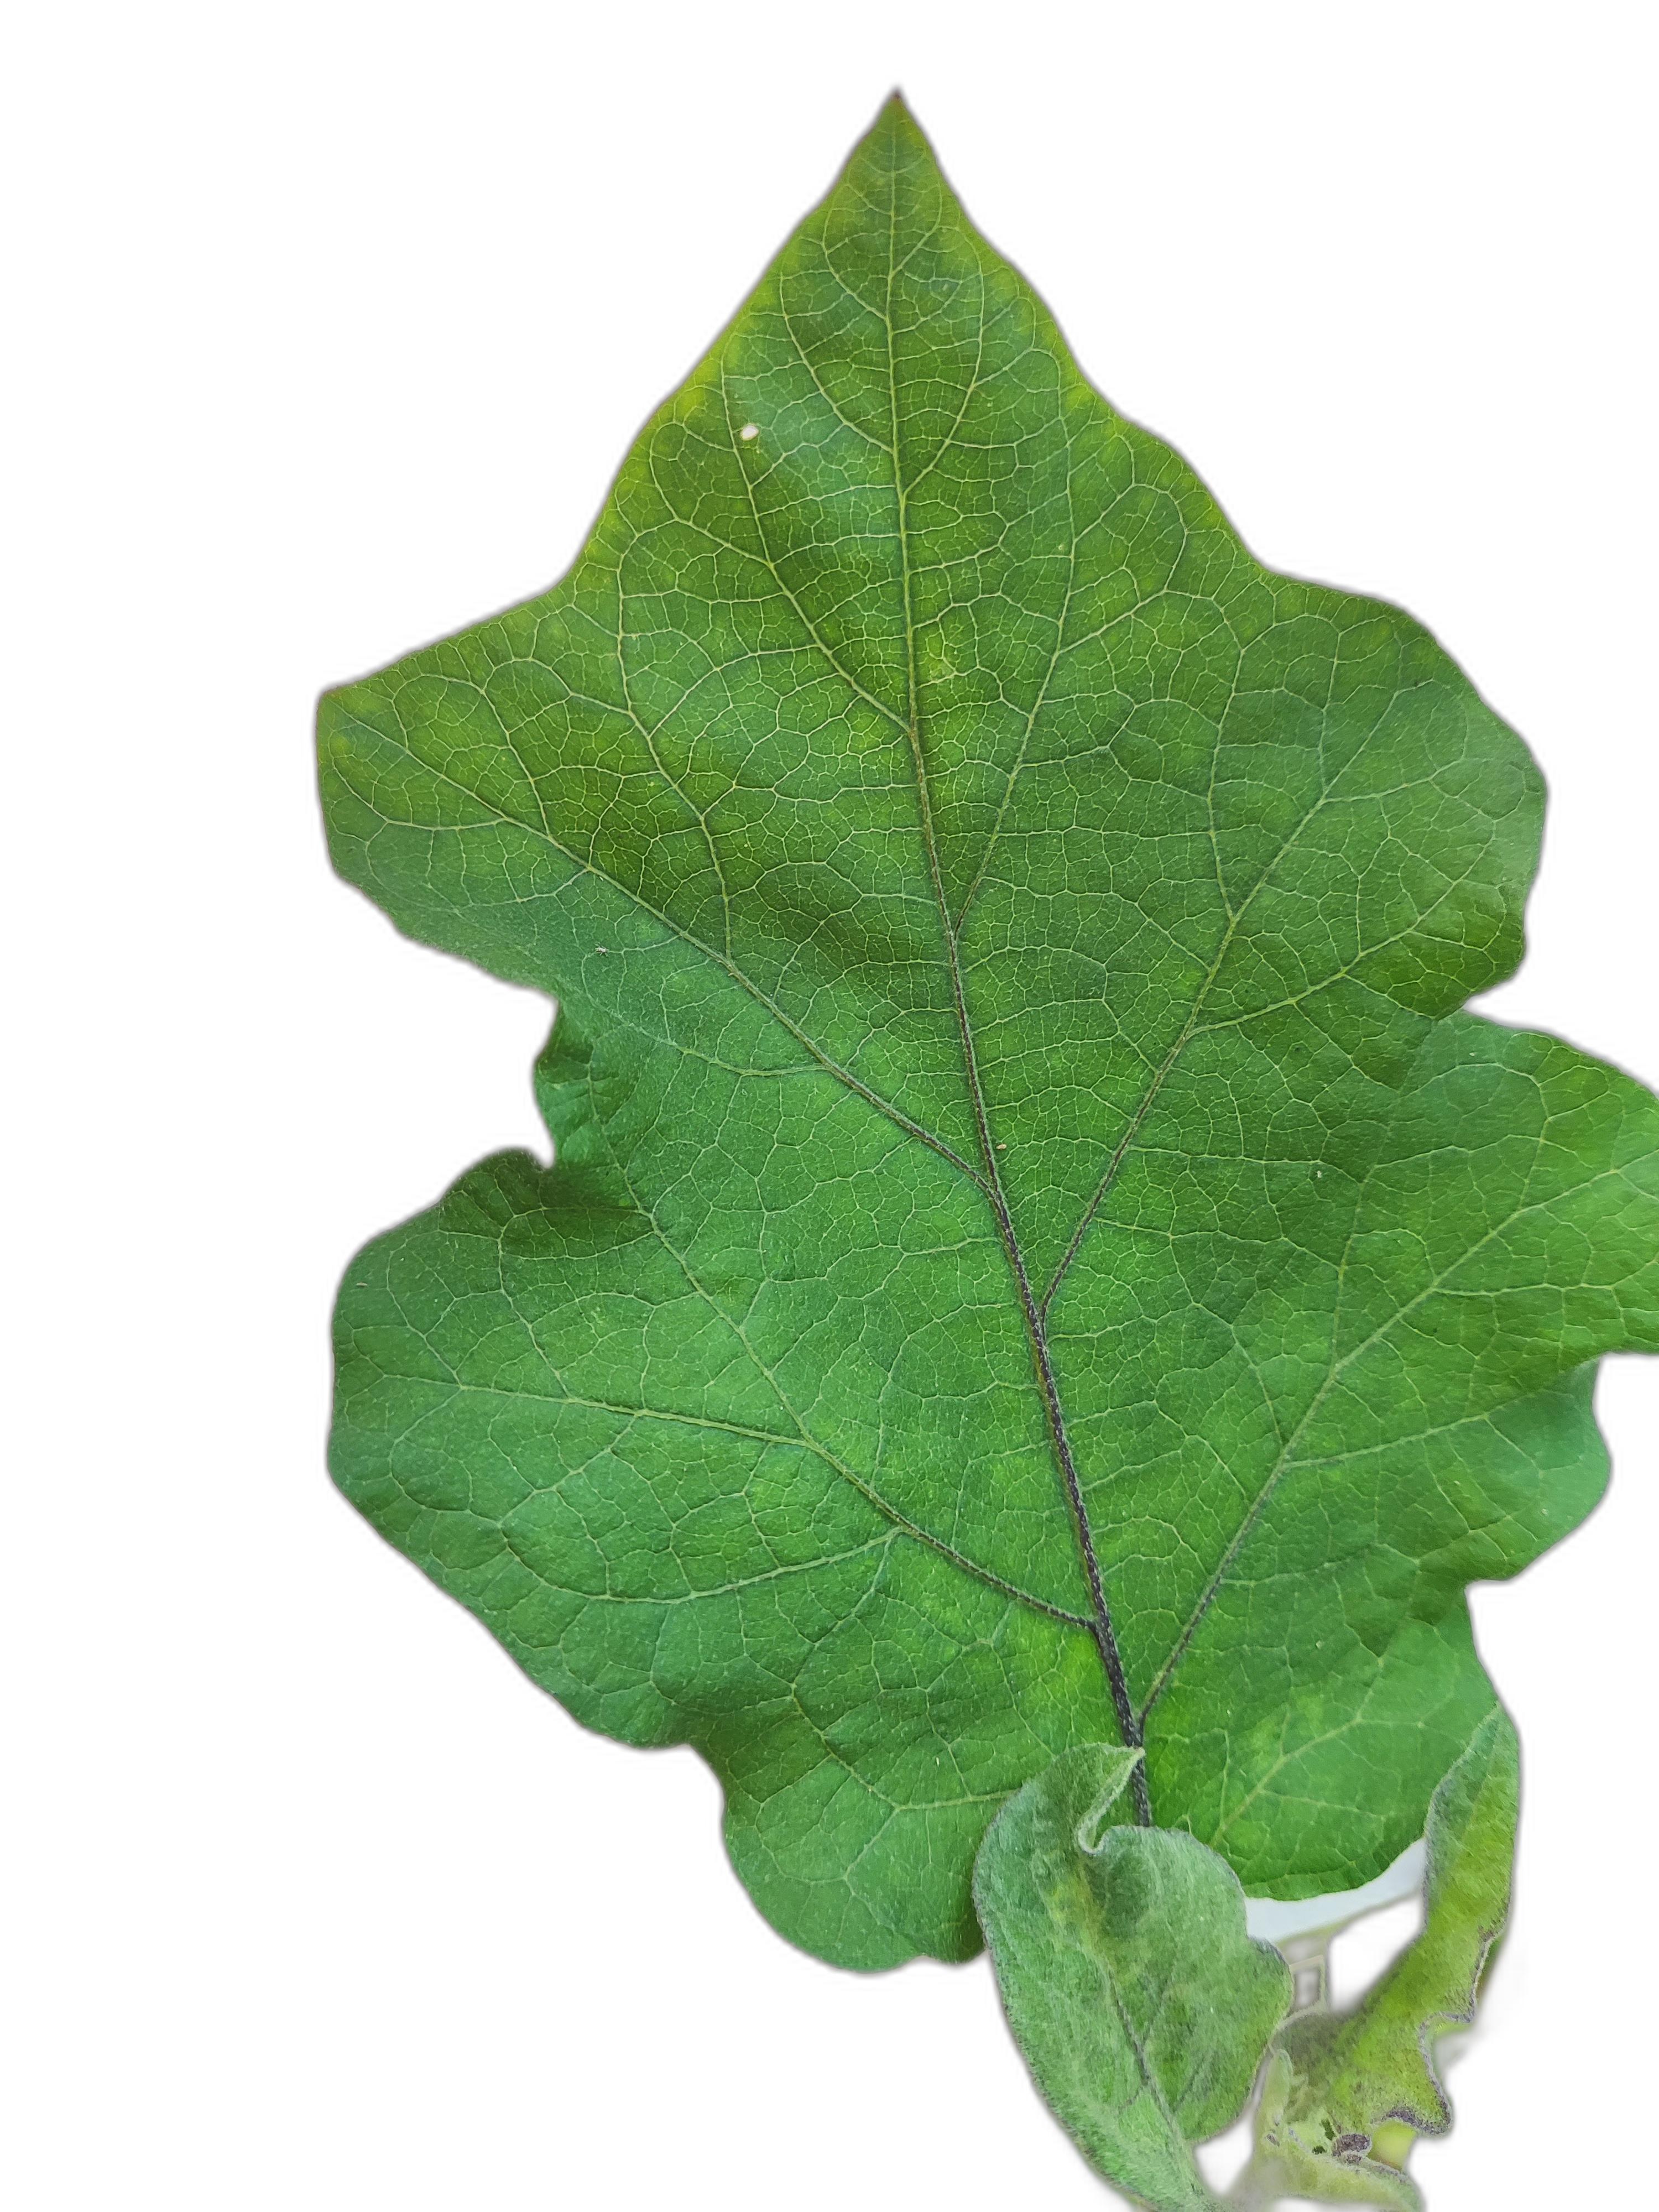
Label: Healthy Leaf